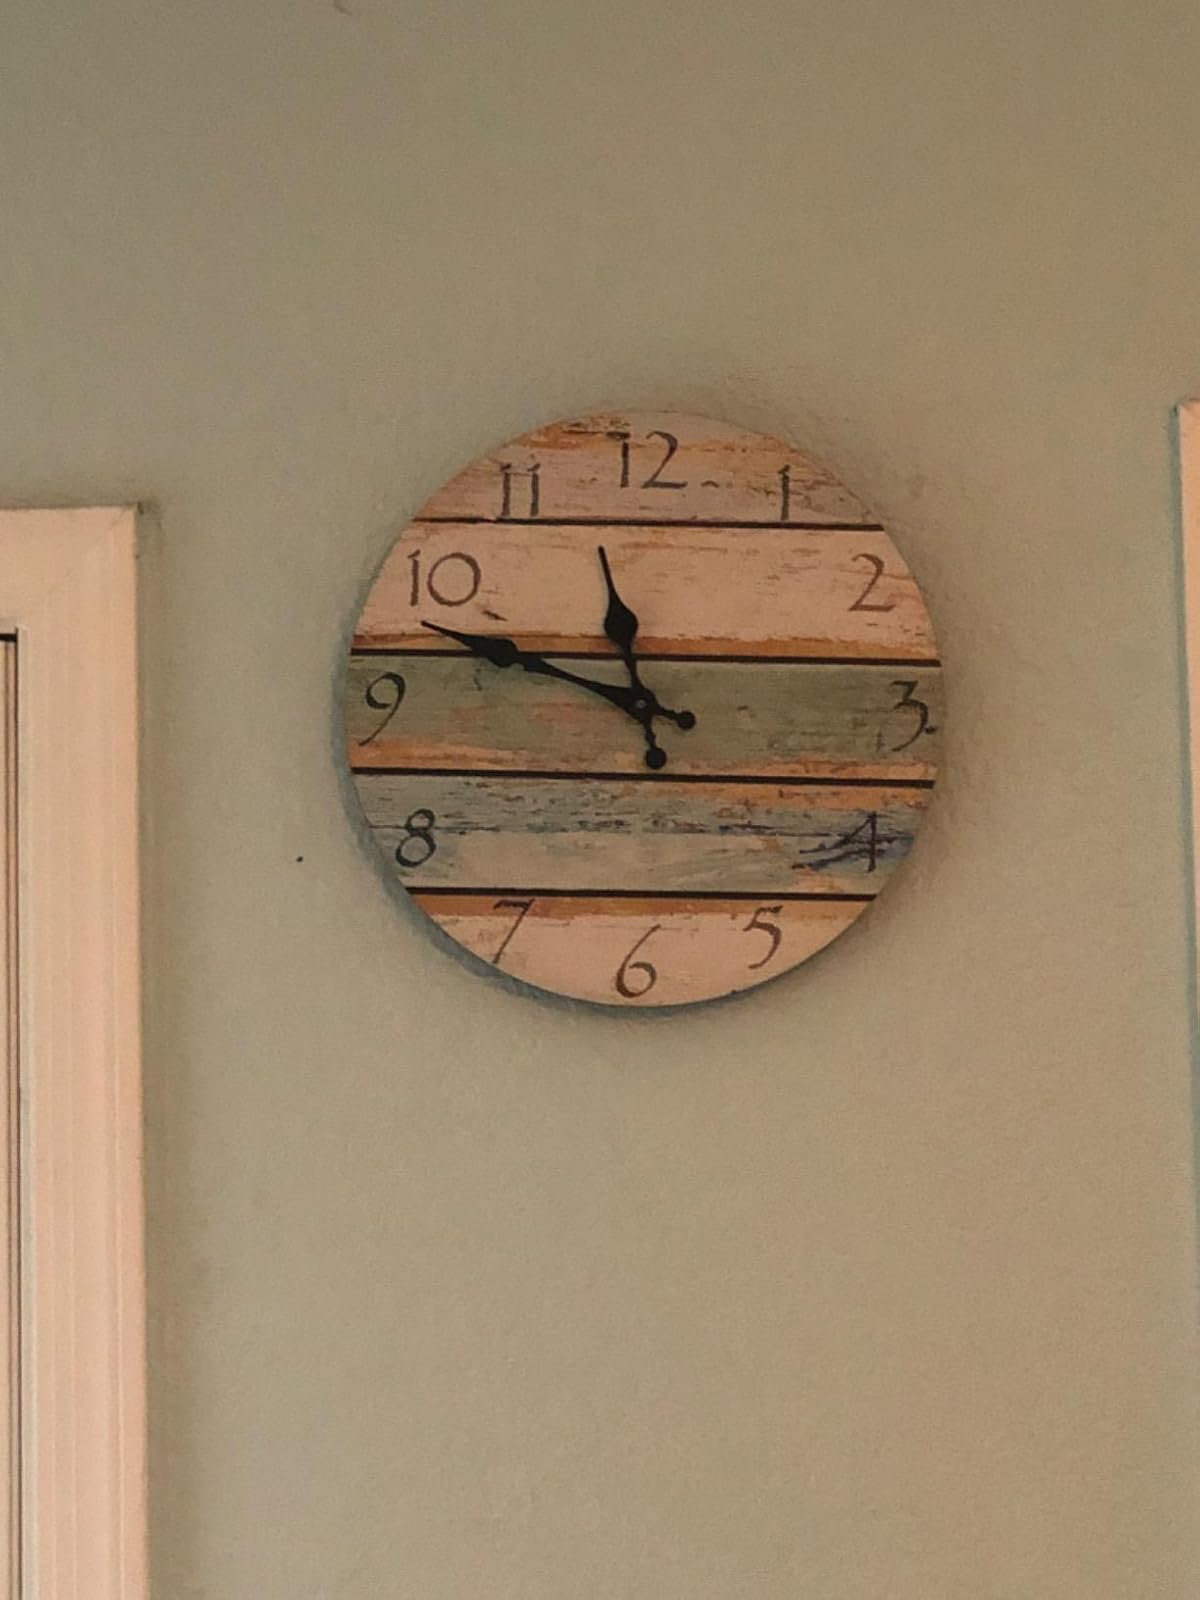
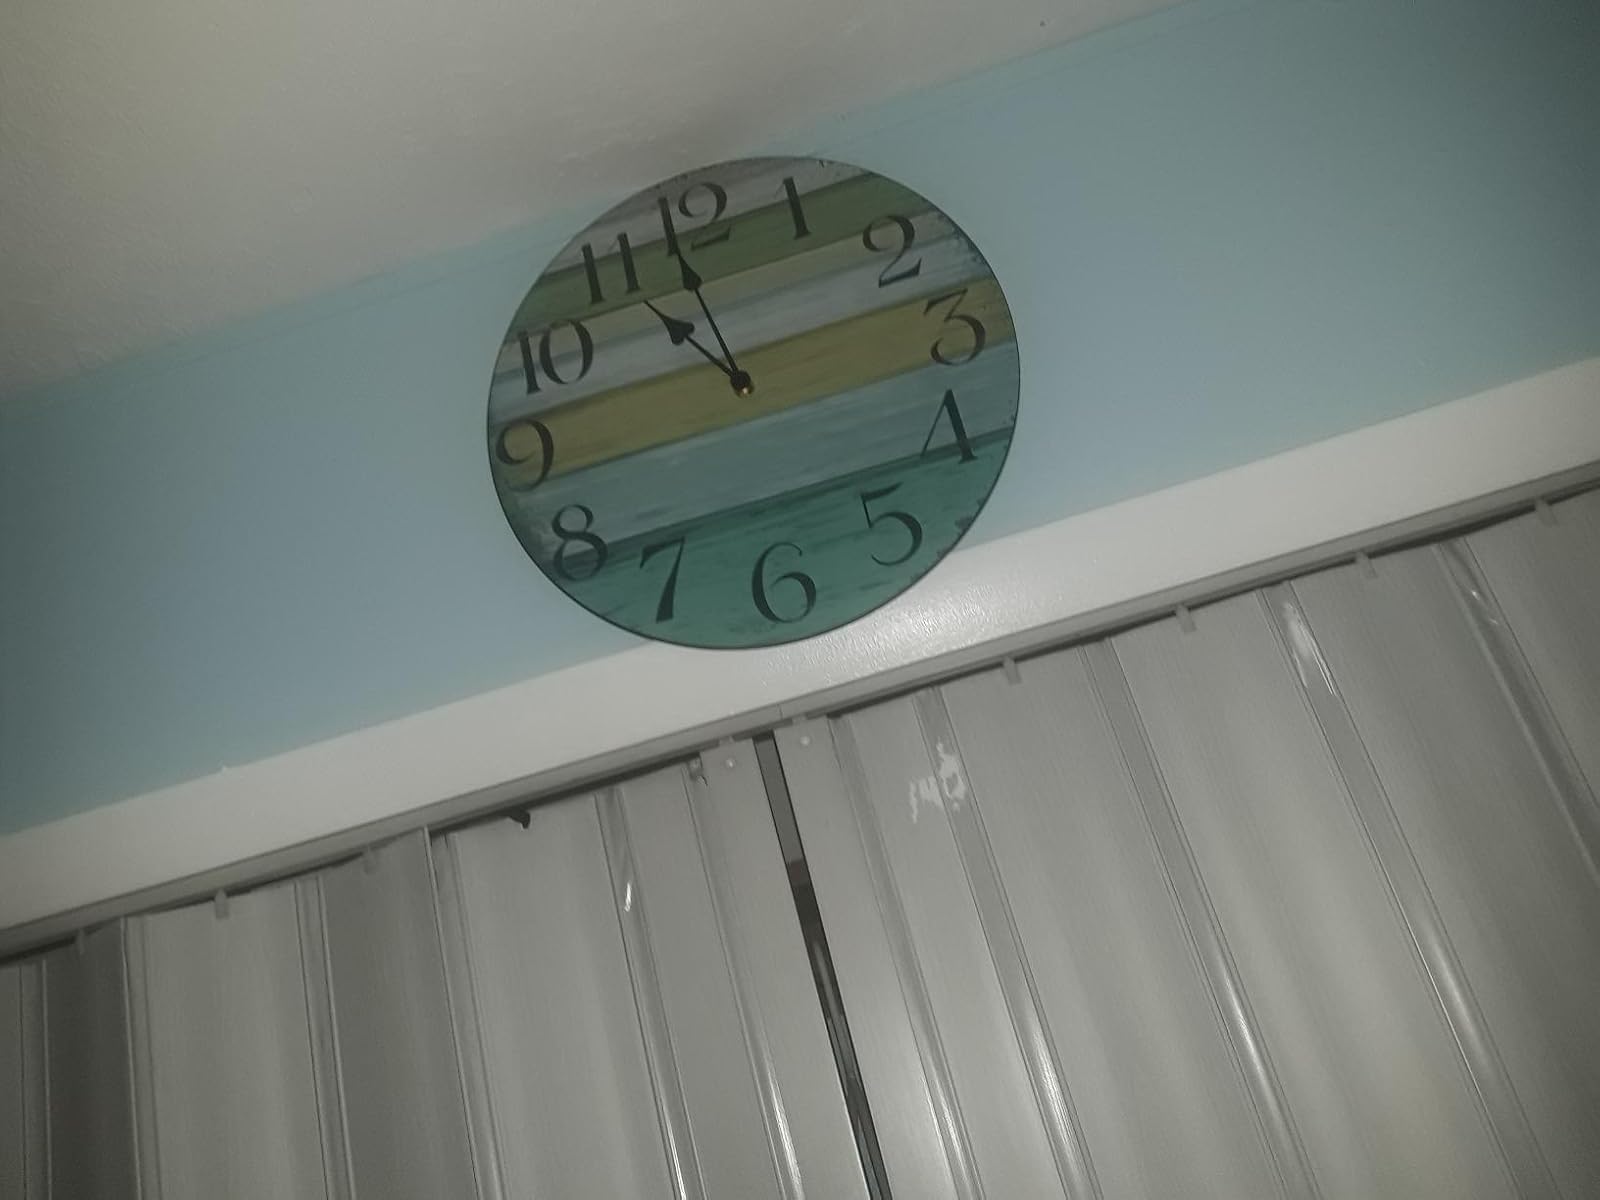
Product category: clock
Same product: no